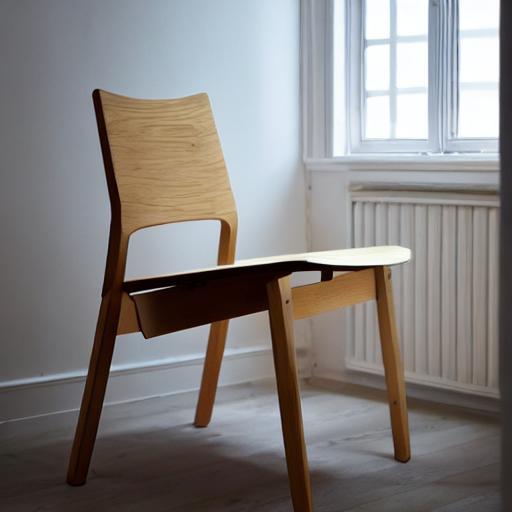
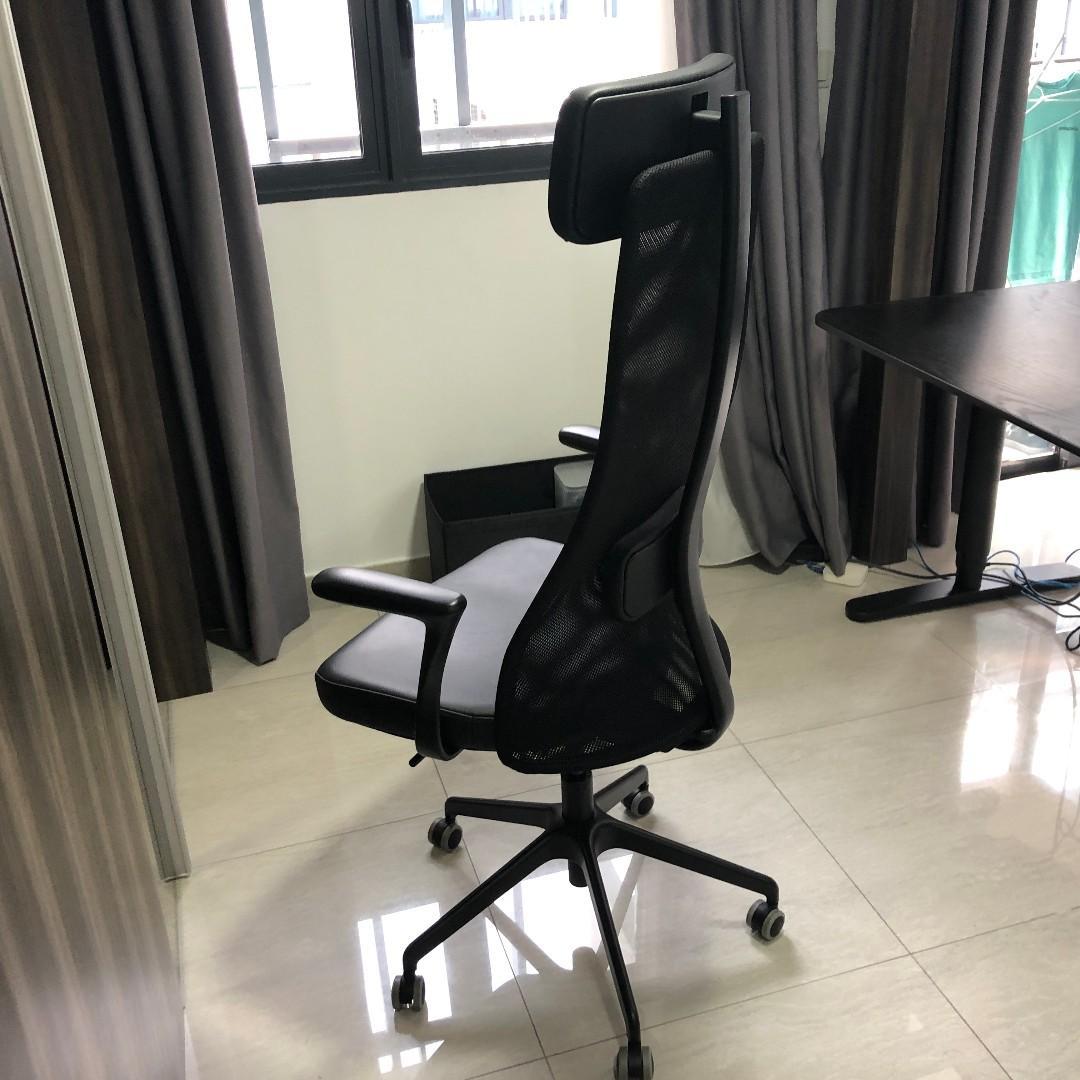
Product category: items_chair
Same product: no